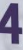
Number: 4